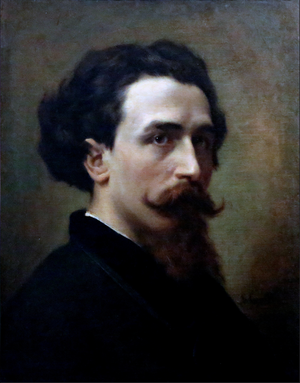
Cette liste de tableaux de Gustave Courbet rassemble, ci-dessous, de façon chronologique, des huiles sur toile signées et formellement attribuées à Gustave Courbet actuellement conservées dans des collections permanentes accessibles au public.
Jules Dupré, né à Nantes le 5 avril 1811 et mort à L'Isle-Adam le 6 octobre 1889, est un peintre paysagiste français, pionnier, à l'instar de Camille Corot, du paysage à la française, et influencé par John Constable.